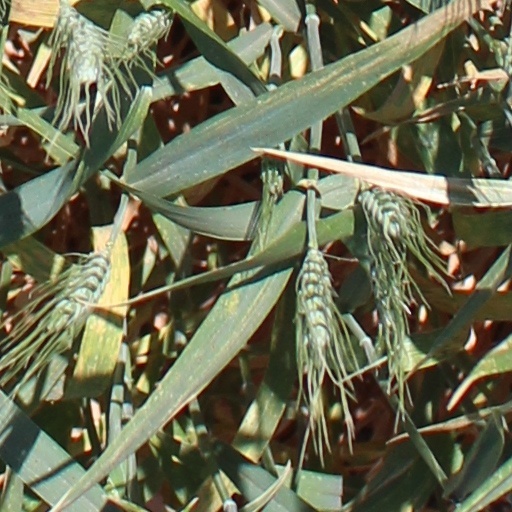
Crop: wheat